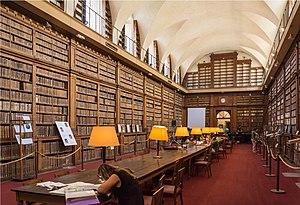
La bibliothèque Fesch est la bibliothèque municipale d'Ajaccio, en Corse.